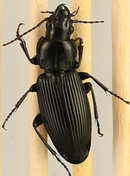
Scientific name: Pterostichus melanarius melanarius
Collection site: Steigerwaldt-Chequamegon NEON (STEI), plot STEI_004